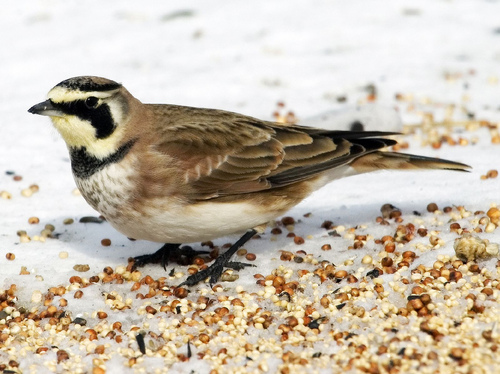
this small-billed bird has a white breast speckled with brown, a light yellow throat and superciliary area, black check patches, and brown wings that are black at the tips of the primaries.
this bird has a brown crown, a black cheek patch, and black feet
this bird has a short pointed beak, a light yellow, and black face, head and throat, white and brown speckled breast, white belly, with brown wings and feathers and black wingbars.
bird with small pointed bill gray cheek brown crown and white breast.
small bird with short black legs, brown back, white belly, brown streaked breast, black ring around the front of the neck, buff throat and a black stripe going over the eye to the side of the head.
the bird has dark brown secondaries, a cream colored side, a black tarsus and feet.
this bird has primarily brown plumage with a white belly and throat, and black cheek patch, beak, and feet.
this multi-color bird has black streaks going down its face and a beautiful brown and black back with a white belly.
this bird has wings that are brown and has a white bellythe bird is small with a pointed bill, and the wings are brown.
Species: Horned Lark